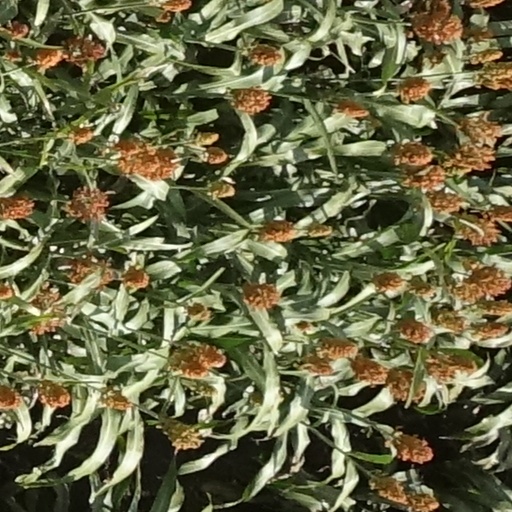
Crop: sorghum